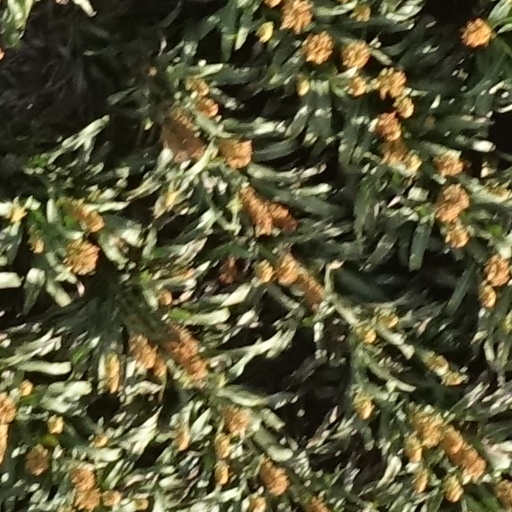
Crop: sorghum